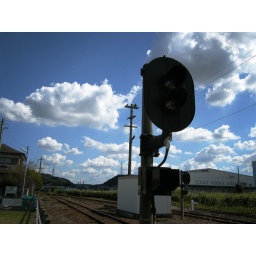
Signal in blue sky